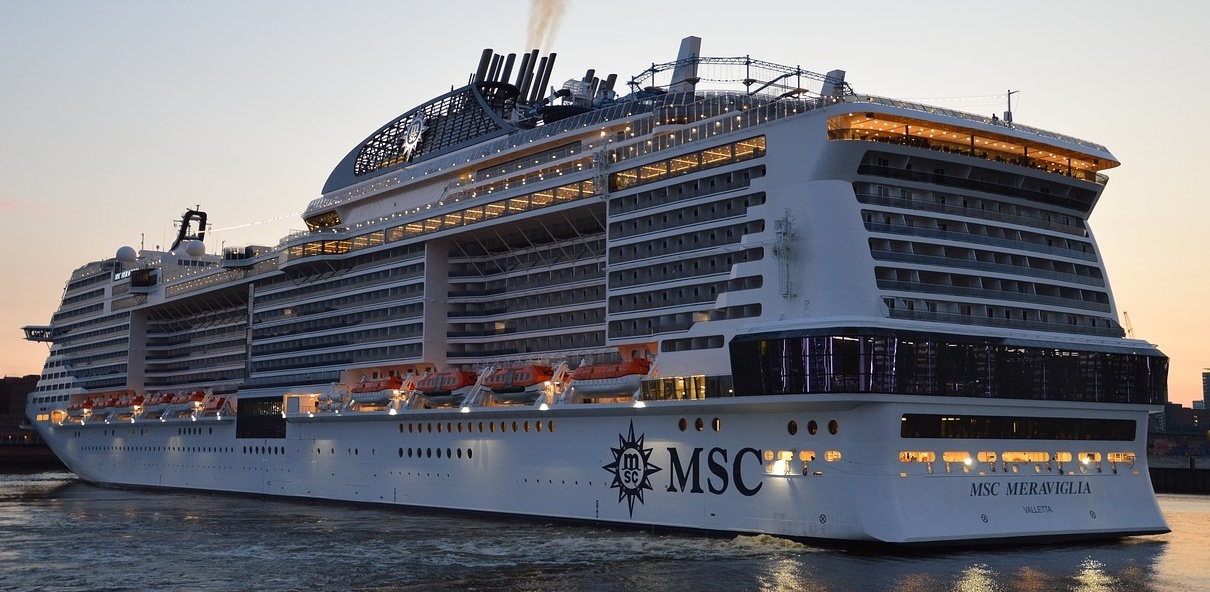
Vehicle type: Ships